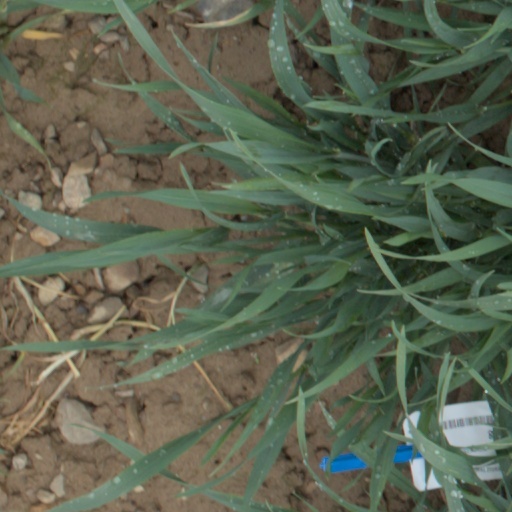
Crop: wheat